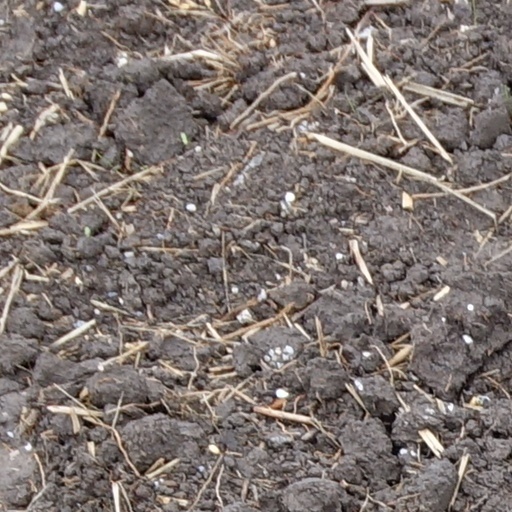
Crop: wheat